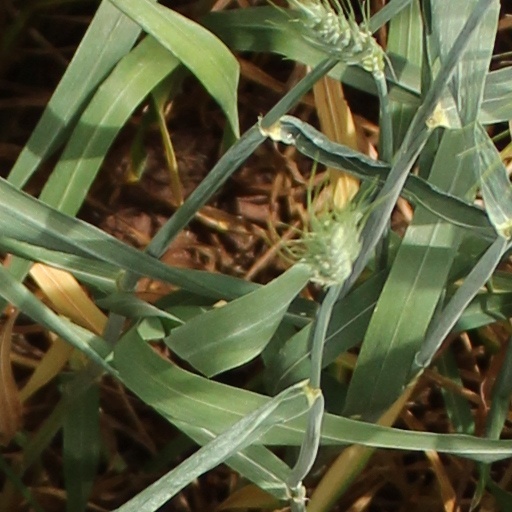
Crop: wheat